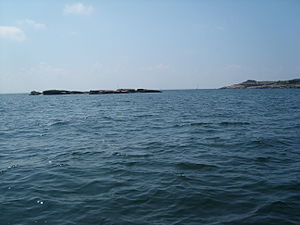
Ertholmene / De enkelte øer / Østerskær
Østerskær 2008
Østerskær, de østligste landområder i Danmark ved Christiansø, Bornholm i Østersøen
Ertholmene er en øgruppe cirka 20 km nordøst for Bornholm i Østersøen. De kaldes sådan, fordi øerne er små som ærter. Øgruppen består af de to beboede øer Christiansø og Frederiksø, samt nogle ubeboede småøer og klippeskær. De to hovedøer er forbundet med en cirka 30 m lang fodgængerbro.